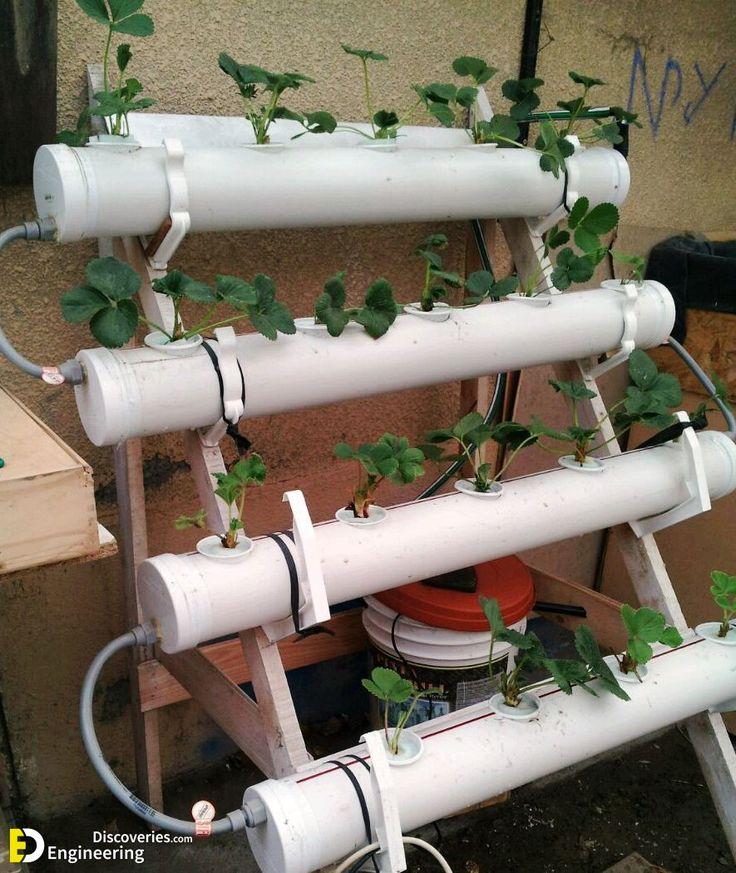
Mfumo wa kilimo cha maji ambapo mimea inaota ndani ya mabomba meupe ya plastiki yenye mashimo yaliyoandaliwa kwa mpangilio sahihi, mimea inaonekana yenye afya na majani ya kijani kibichi ikikua kupitia mchanganyiko wa maji na virutubisho bila kutumia udongo, mfumo huu unatumia nafasi ndogo na maji kwa ufanisi mkubwa na ni mfano wa kilimo cha kisasa kinachofaa katika miji.